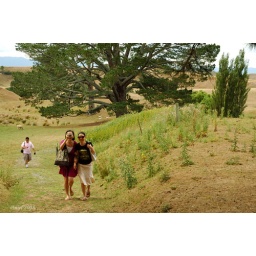
The pine tree where the hobbits celebrated Bilbo's birthday in the Movie LOTR - Fellowship of the Ring.